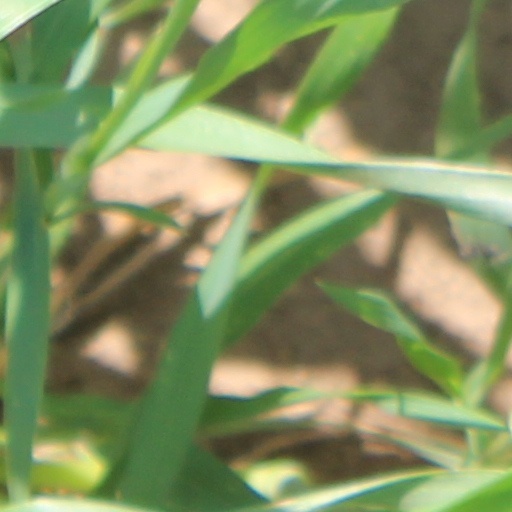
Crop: wheat